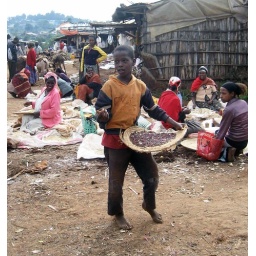
boy in market